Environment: real
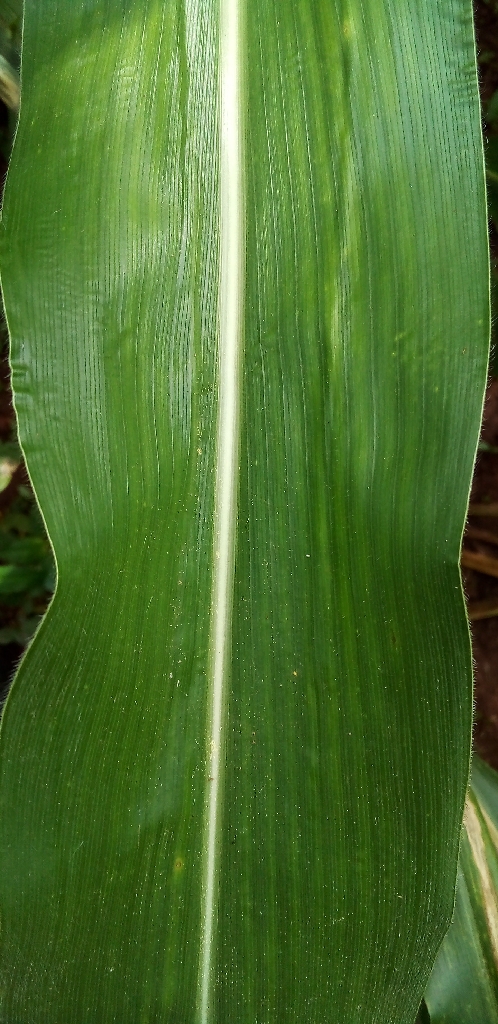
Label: healthy